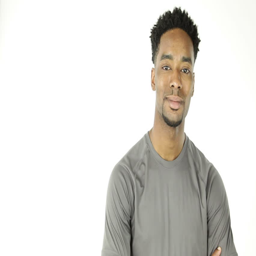
man isolated shot in studio and isolated on a white background